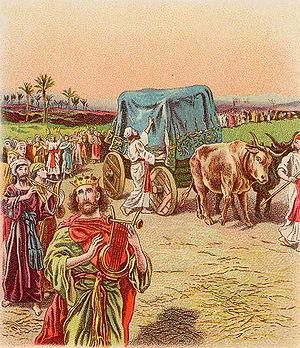
Kiryat-Yéarim ou Kiryat Ye'arim est un village israélien dépendant du conseil local du district de Jérusalem, installé dans les Monts de Judée à une altitude moyenne de 700 mètres, sur la route principale reliant Tel-Aviv à Jérusalem. Il est situé entre Abou Gosh et Neve Ilan.